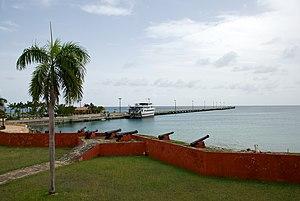
Le district historique de Frederiksted est un district historique de Frederiksted, dans les Îles Vierges des États-Unis. Il a été inscrit Registre national des lieux historiques en 1976.